Novy God

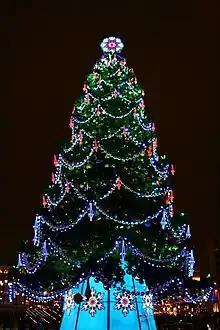
A New Year tree in Moscow in 2007–2008

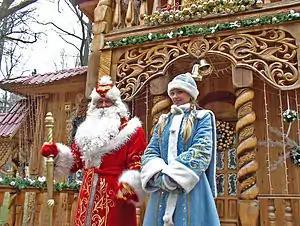
Ded Moroz and Snegurochka in Belarus

Novy God or Noviy God is a New Year celebration observed in Russia, in post-Soviet states, and globally by the diasporas of post-Soviet states.